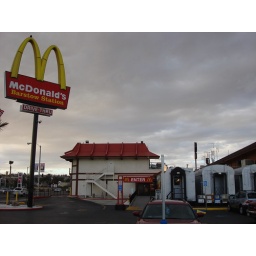
McDonald's in Barstow that has passenger cars from a train that you can eat in